Renegades of the Sage

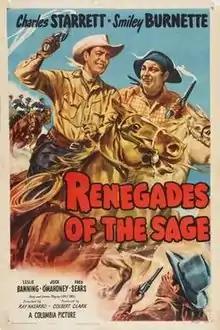
Theatrical release poster

Renegades of the Sage is a 1949 American Western film directed by Ray Nazarro and written by Earle Snell. The film stars Charles Starrett, Smiley Burnette, Leslie Banning, Trevor Bardette, Douglas Fowley and Jock Mahoney. The film was released on November 24, 1949, by Columbia Pictures. This was the forty-third of 65 films in the "Durango Kid" series.